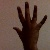
The image shows a hand gesture representing the number 5 in Indian Sign Language.